Combination lock

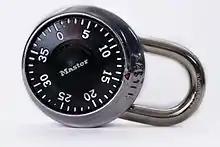
A single-dial padlock by Master Lock.

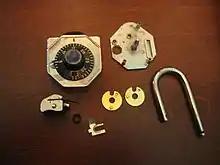
The component parts of a Stoplock combination padlock.

The rotary combination locks found on padlocks, lockers, or safes may use a single dial which interacts with several parallel discs or "cams". Customarily, a lock of this type is opened by rotating the dial clockwise to the first numeral, counterclockwise to the second, and so on in an alternating fashion until the last numeral is reached. The cams typically have an indentation or notch, and when the correct permutation is entered, the notches align, allowing the latch to fit into them and open the lock.